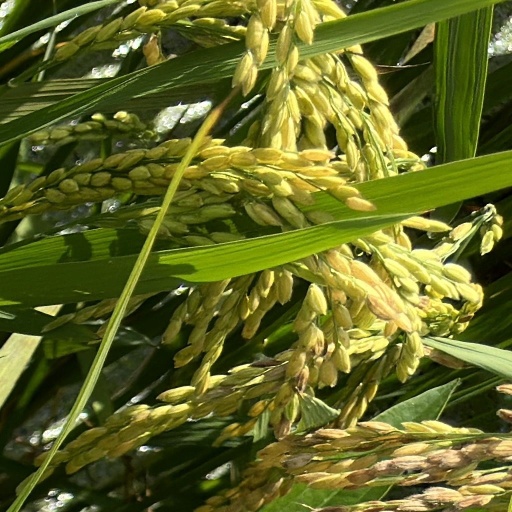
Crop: rice